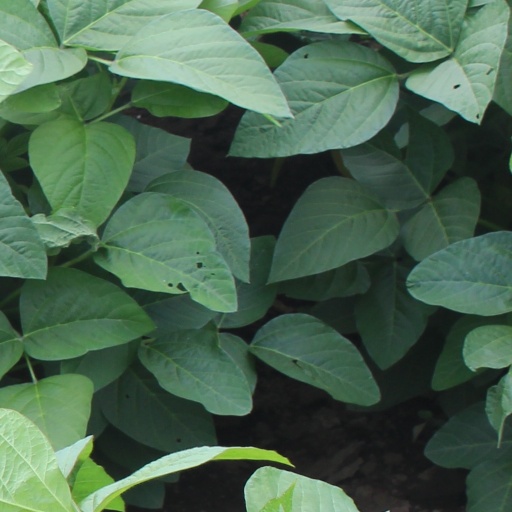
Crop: soybean